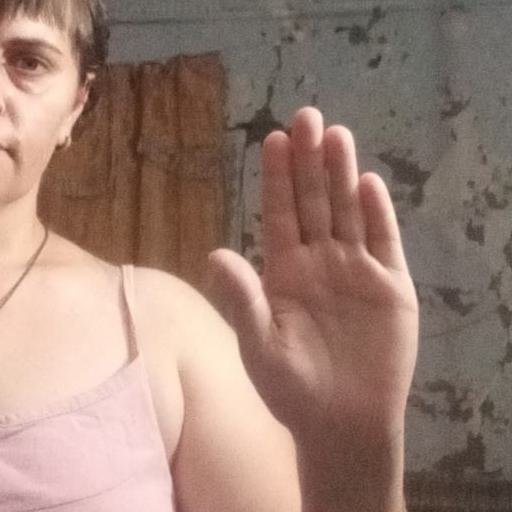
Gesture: stop